Ralph Shalless

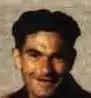

Ralph Curtis Shalless (28 January 1923 – 27 October 2006) was a former Australian rules footballer who played with Melbourne and Hawthorn in the Victorian Football League (VFL).